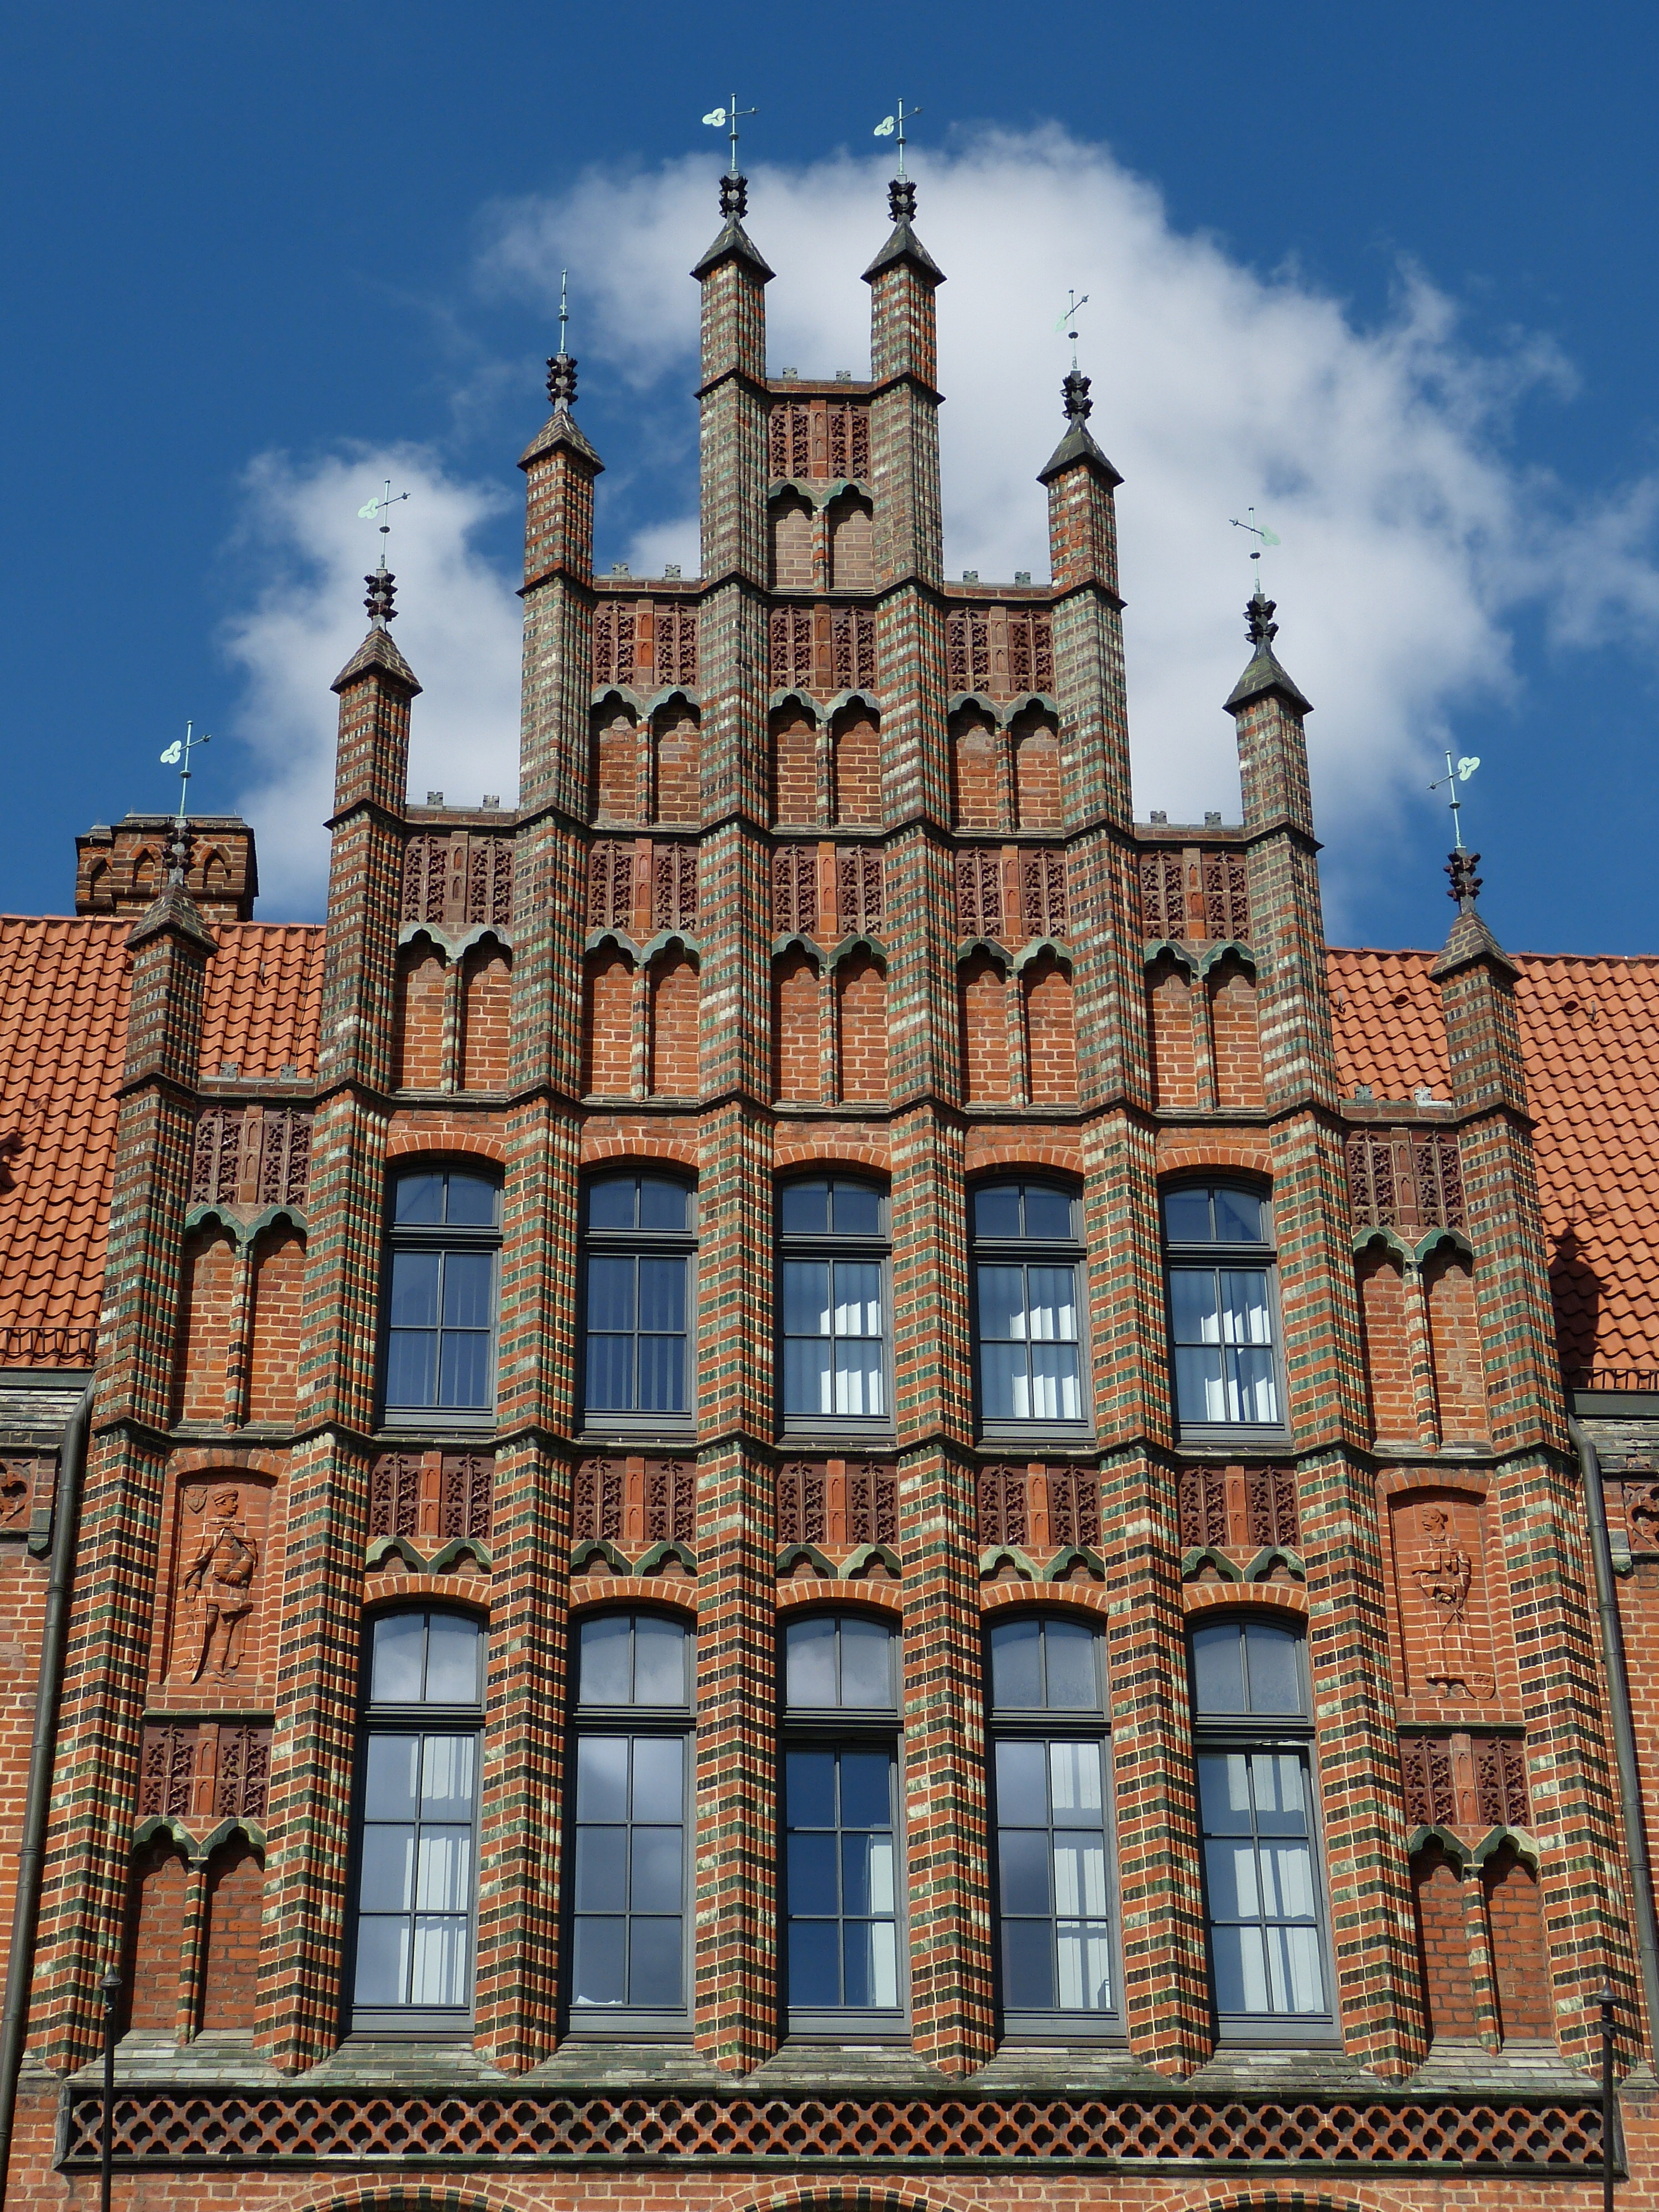
architecture, town, building, downtown, tower, landmark, facade, old town, historically, town hall, hanover, lower saxony, gothic architecture, brick gothic, urban area